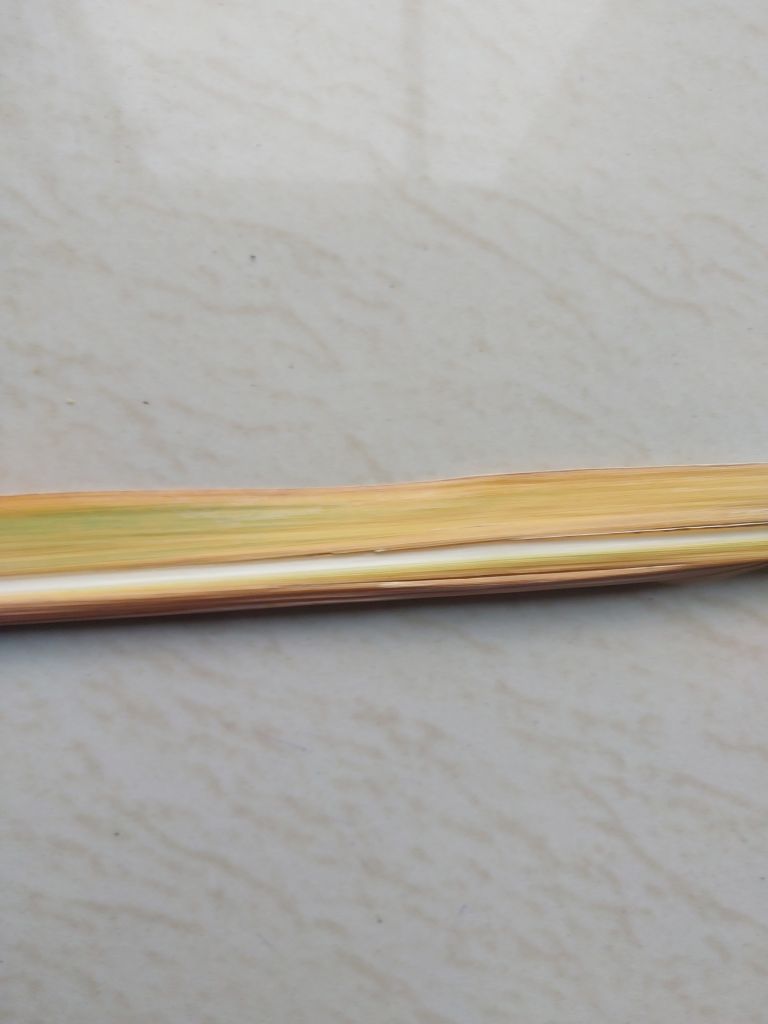
Label: Yellow Leaf